Hana Mandlíková

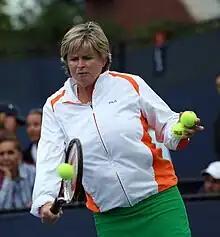
Mandlíková in 2009

Hana Mandlíková (born 19 February 1962) is a Czech–Australian former professional tennis player. She was ranked world No. 3 in women's singles by the Women's Tennis Association (WTA) in the mid-1980s. Mandíková won 27 WTA Tour-level singles titles, including four majors: the 1980 Australian Open, 1981 French Open, 1985 US Open and 1987 Australian Open. She was the runner-up at a further four singles majors – twice at Wimbledon and twice at the US Open. She also won 19 career doubles titles, including a major in women's doubles at the 1989 US Open partnering Martina Navratilova. Competing for Czechoslovakia and later Australia, Mandlíková was one of the brightest stars of her generation and is considered one of the greatest female players of the Open Era. She was inducted into the International Tennis Hall of Fame in 1994.